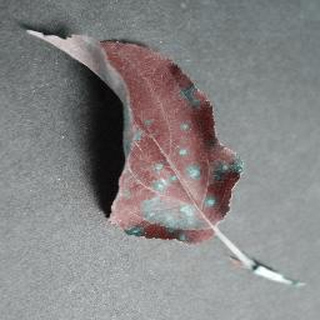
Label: apple_cedar_apple_rust